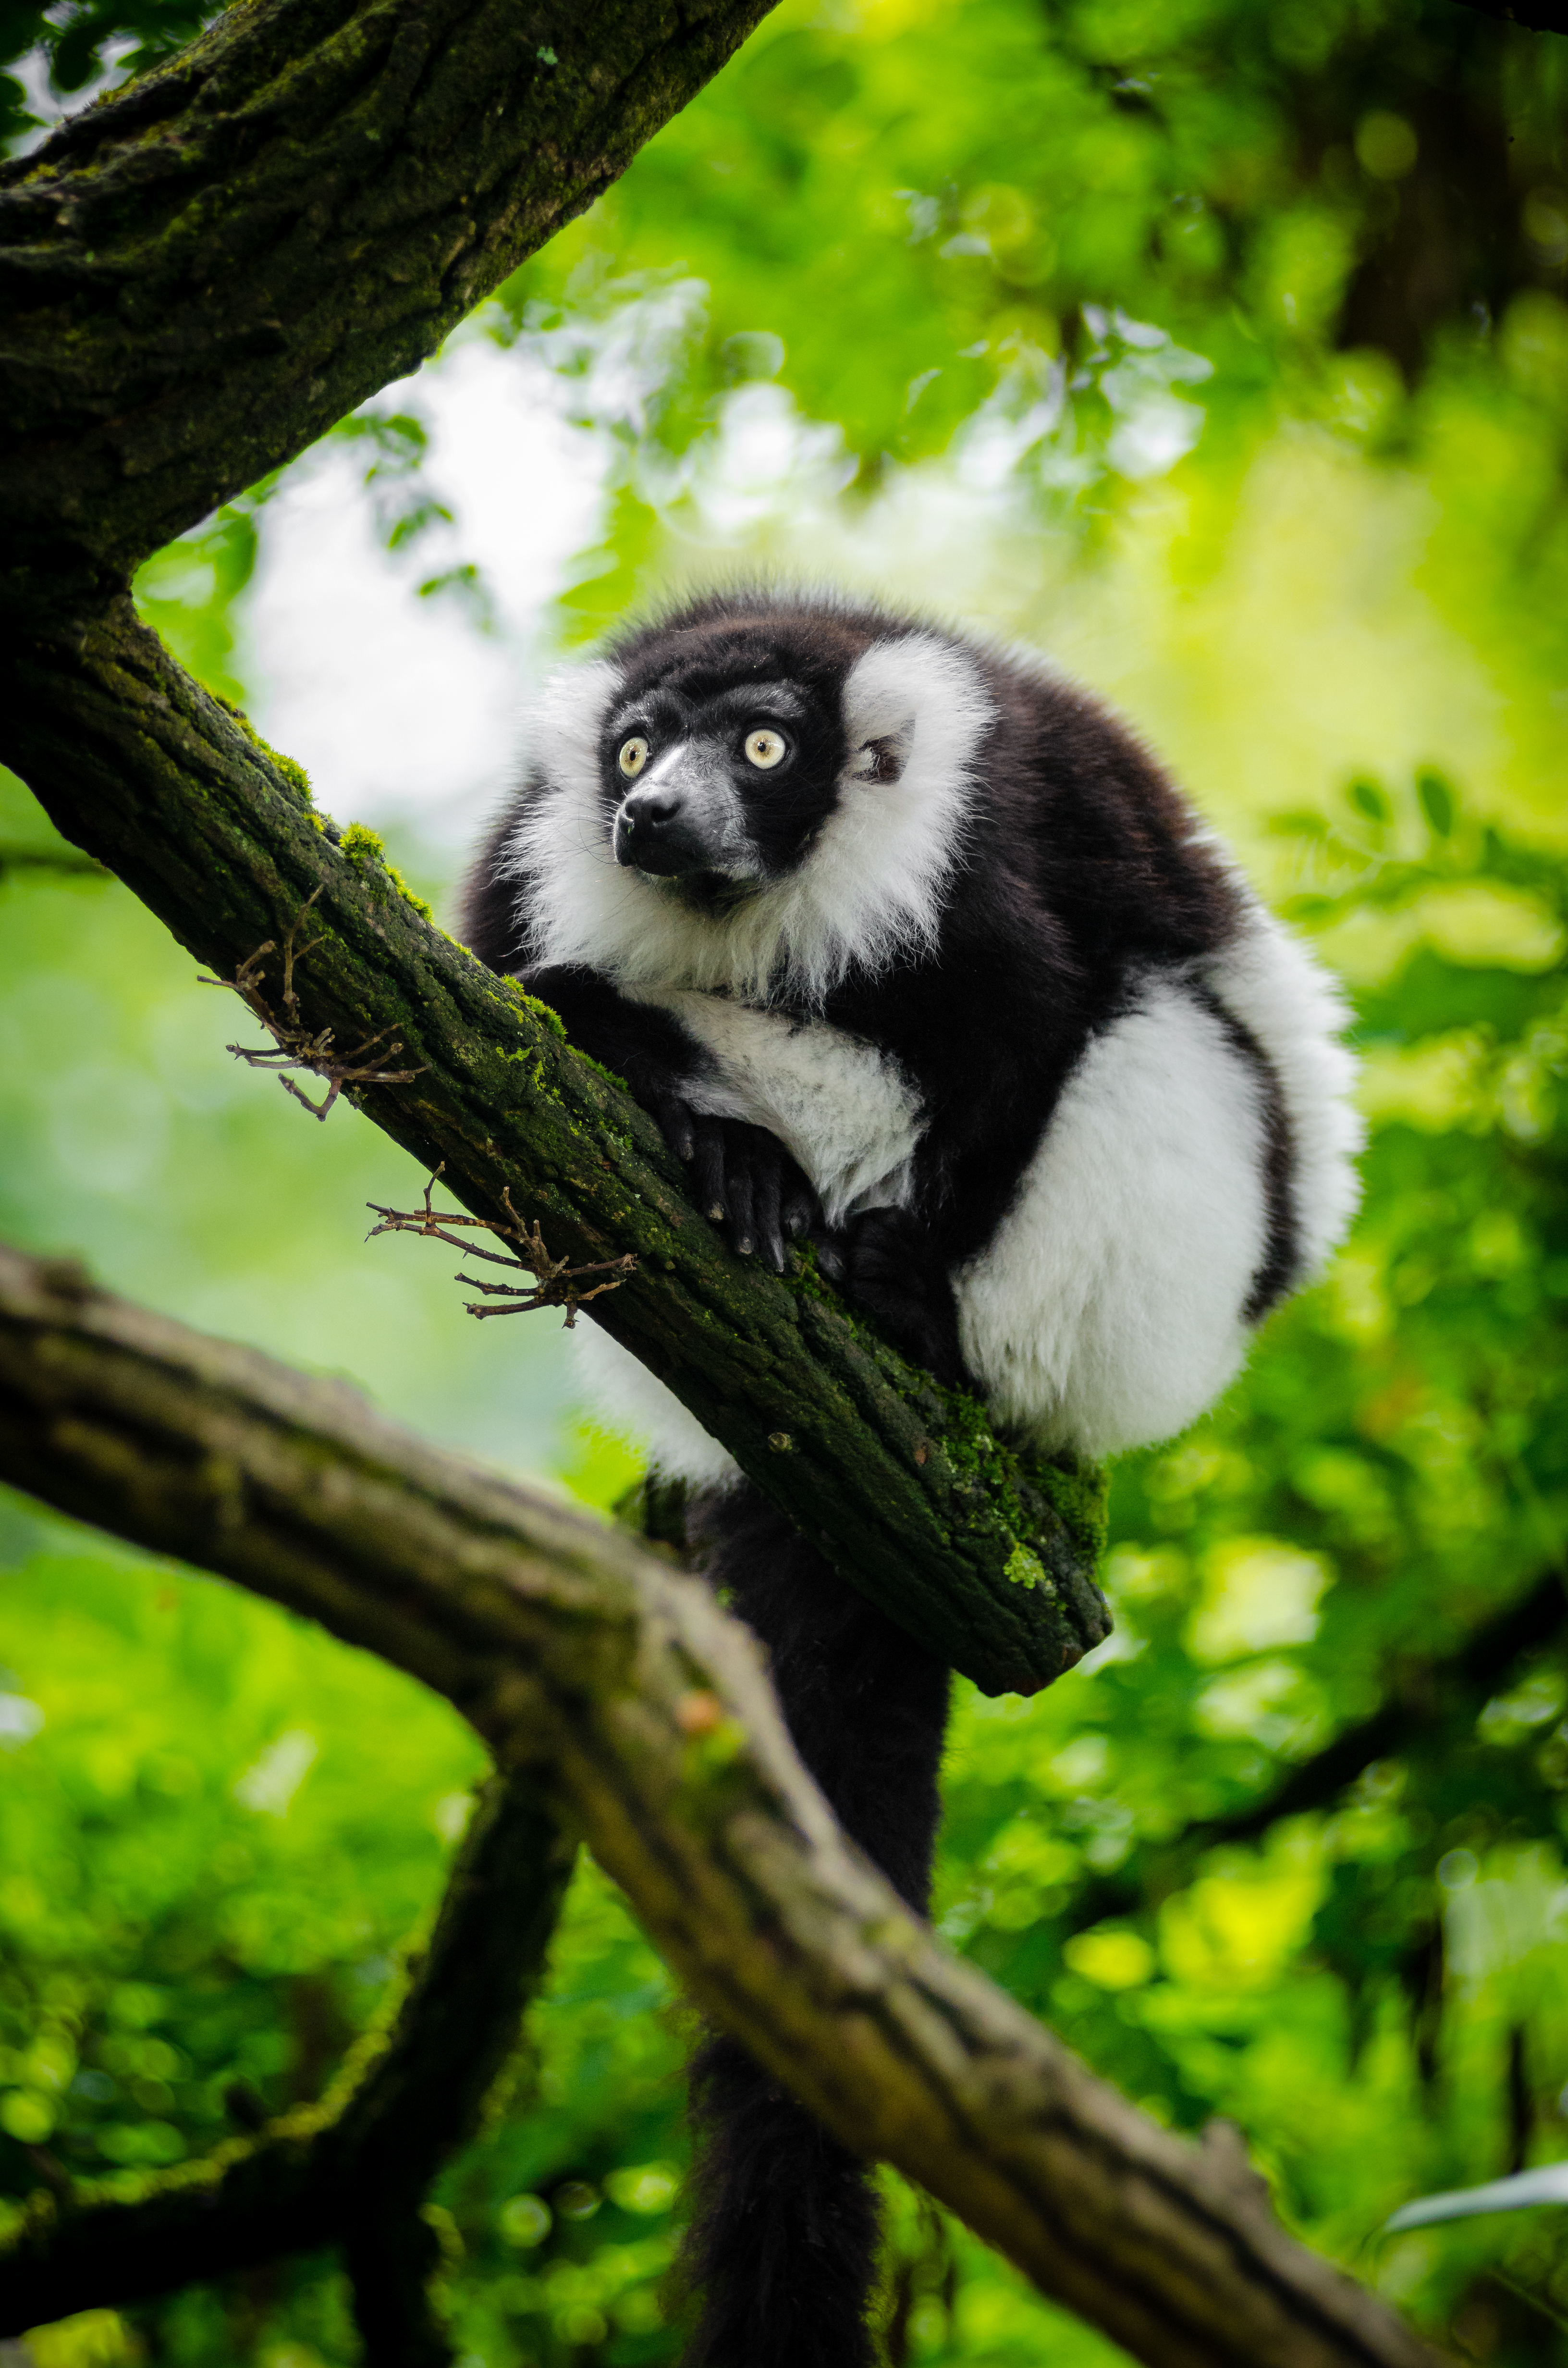
nature, branch, animal, wildlife, zoo, beak, mammal, fauna, primate, madagascar, vertebrate, lemur